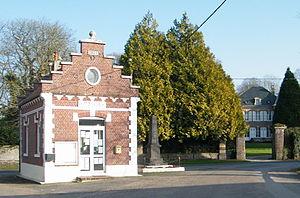
La place de Vercourt
Vercourt est une commune française située dans le département de la Somme, en région Hauts-de-France.